George W. Jackson House

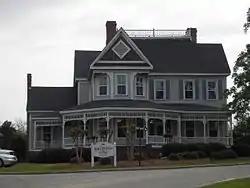

The George W. Jackson House, in Baconton, Georgia, is a historic house built in 1898 that now serves as Baconton's city hall. It was listed on the National Register of Historic Places in 1983.